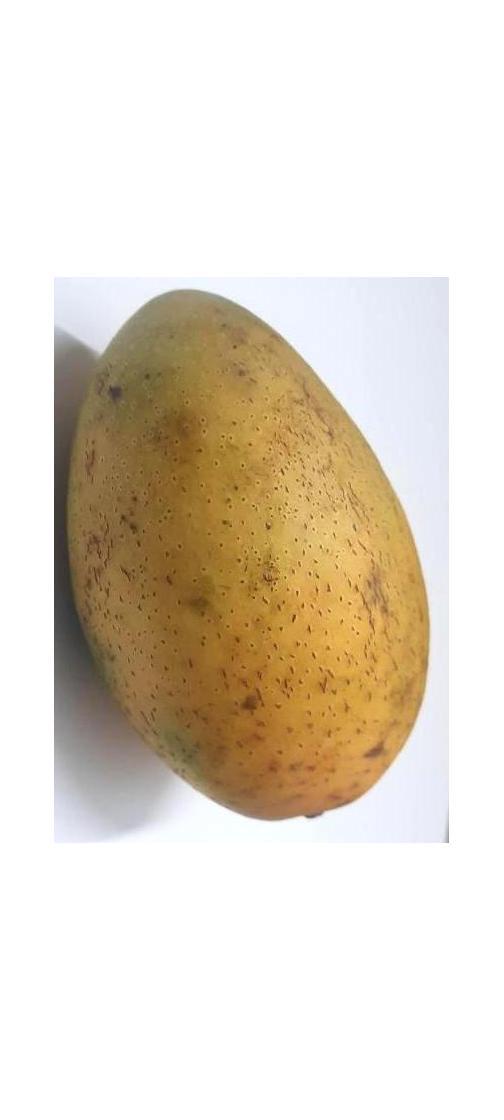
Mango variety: Ashshina Classic